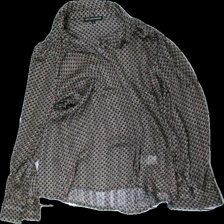
View: front
Type: Shirt
Category: Ladies
Brand: Not in the list
Brand text on label: First Class Collection
Colors: Beige, Black, Orange, Multicolor
Material: 100% polyester
Pattern: Other
Cut: Regular
Size: M
Season: All
Price range: 50-100
Recommended usage: Reuse